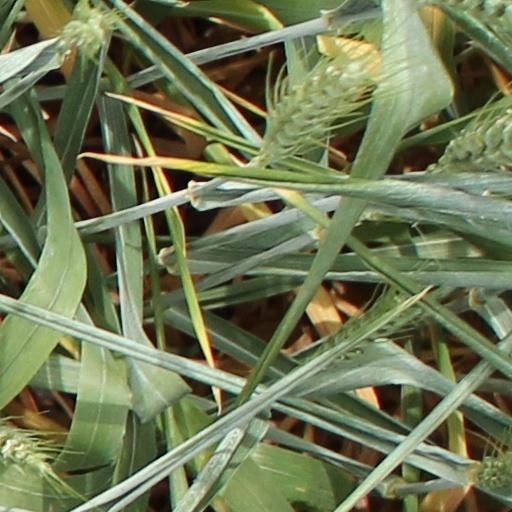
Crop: wheat